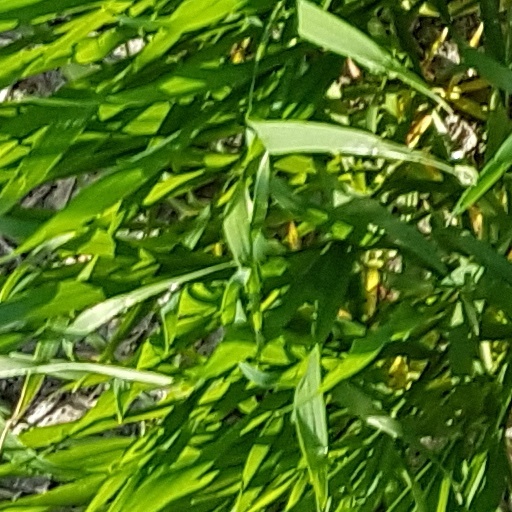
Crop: wheat